2024 Chatham Cup final

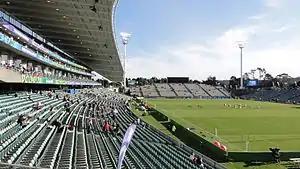
The match took place at North Harbour Stadium.

The 2024 Chatham Cup final was a football match played at North Harbour Stadium in Auckland, New Zealand, on 7 September 2024 to determine the winners of the 2024 Chatham Cup. It was the 96th final of New Zealand football's primary cup competition, the Chatham Cup.